Housmans

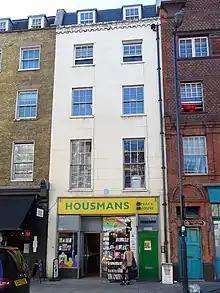
The front of Housmans

Housmans is a bookshop in London, England, and is one of the longest-running radical bookshops in the United Kingdom. The shop was founded by a collective of pacifists in 1945 and has been based in Kings Cross, since 1959. Various grassroots organisations have operated from its address, including the Gay Liberation Front, the Campaign for Nuclear Disarmament, and London Greenpeace. Housmans shares its building with its sister organisation "Peace News".